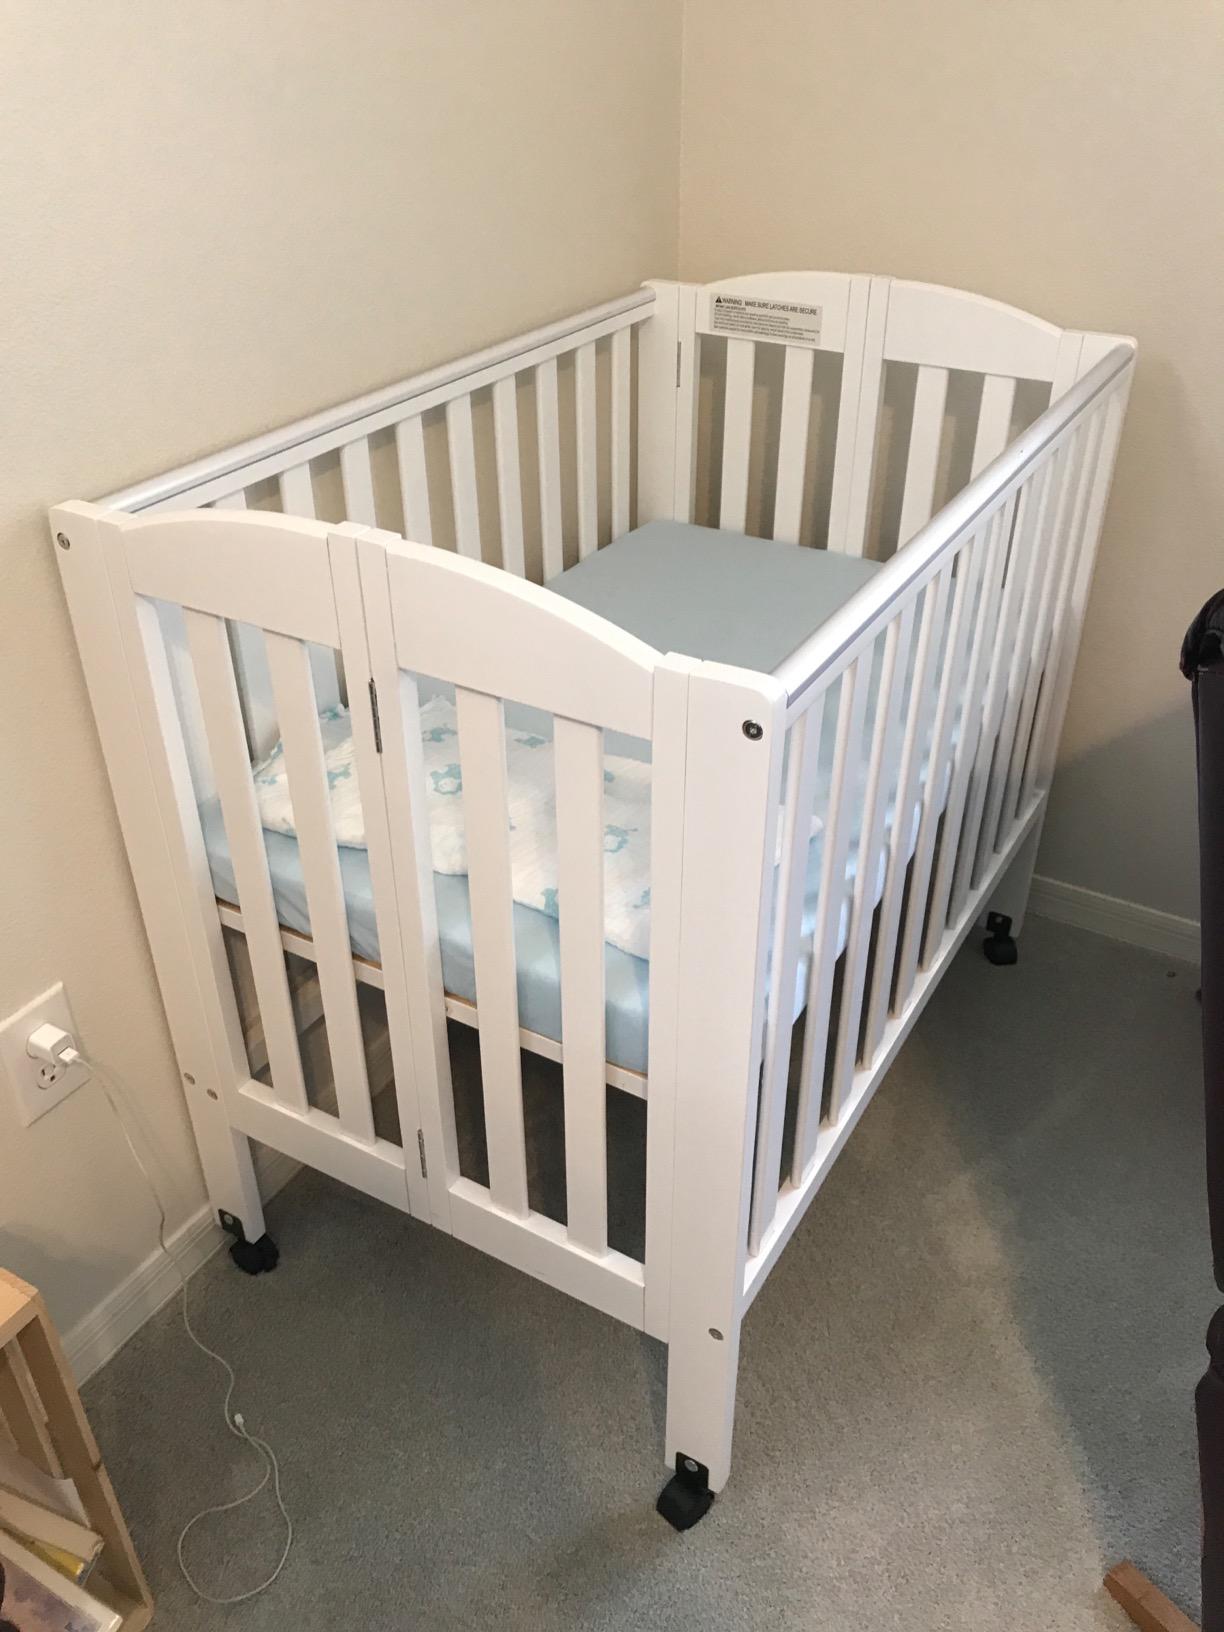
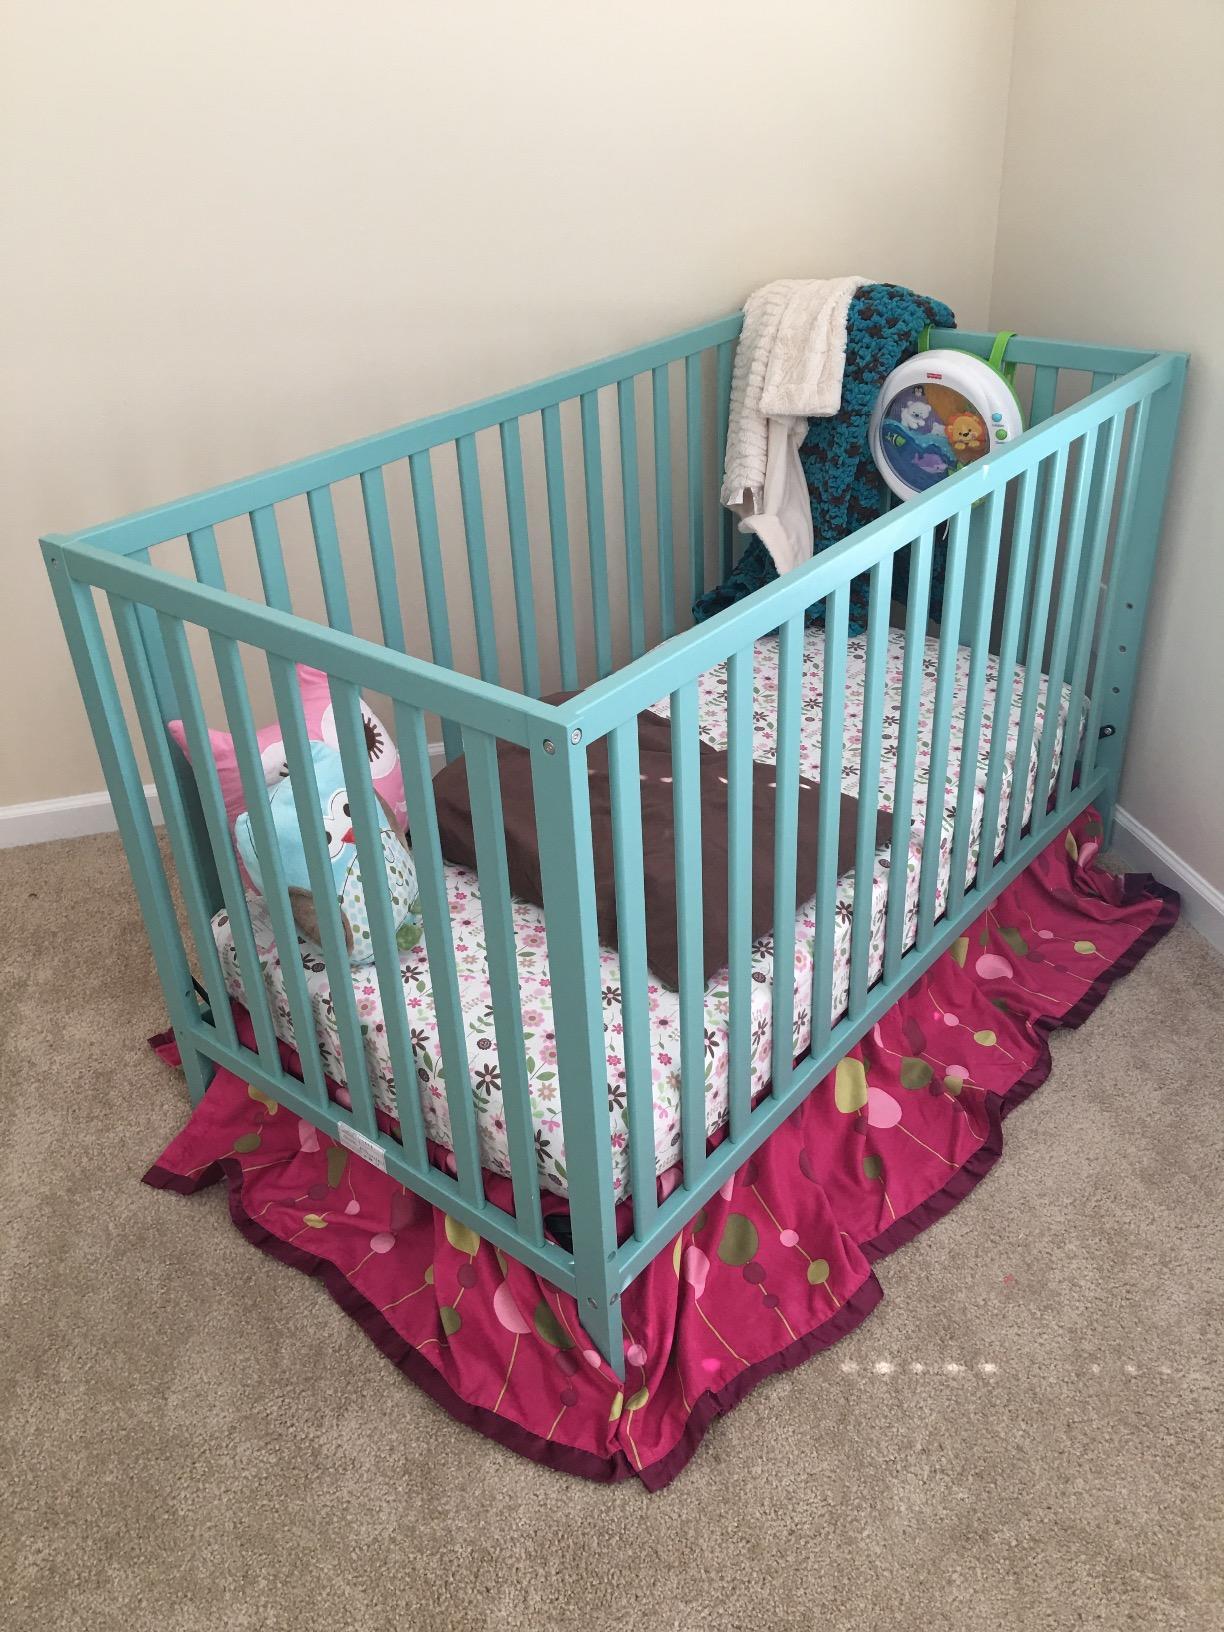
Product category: products_crib
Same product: no